Dublin

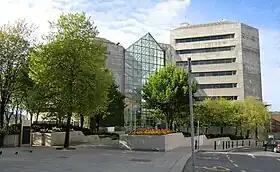
Civic Offices of Dublin City Council

The Easter Rising of 1916, the Irish War of Independence, and the subsequent Irish Civil War resulted in a significant amount of physical destruction in central Dublin. The Government of the Irish Free State rebuilt the city centre and located the new parliament, the Oireachtas, in Leinster House. Since the beginning of Norman rule in the 12th century, the city has functioned as the capital in varying geopolitical entities: Lordship of Ireland (1171–1541), Kingdom of Ireland (1541–1800), as part of the United Kingdom of Great Britain and Ireland (1801–1922), and the Irish Republic (1919–1922). Following the partition of Ireland in 1922, it became the capital of the Irish Free State (1922–1937) and now is the capital of Ireland. One of the memorials to commemorate that time is the Garden of Remembrance.